Temple of Athena (Syracuse)

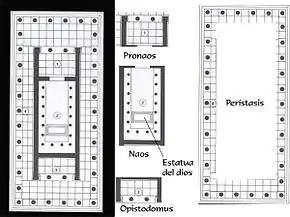
Plan of the Temple of Athena of Syracuse

The "Athenaio" was a peripteral temple with six columns on the short sides and fourteen on the long sides. On the front, the intercolumniation at either edge was reduced, the canonical solution to issues of perspective. In total, the building was 22 metres wide and 55 metres long. The peristyle surrounded a cella with a pronaos and an opisthodomos, both featuring two columns "in antis".